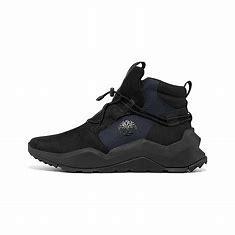
Brand: Timberland
Model: Madbury